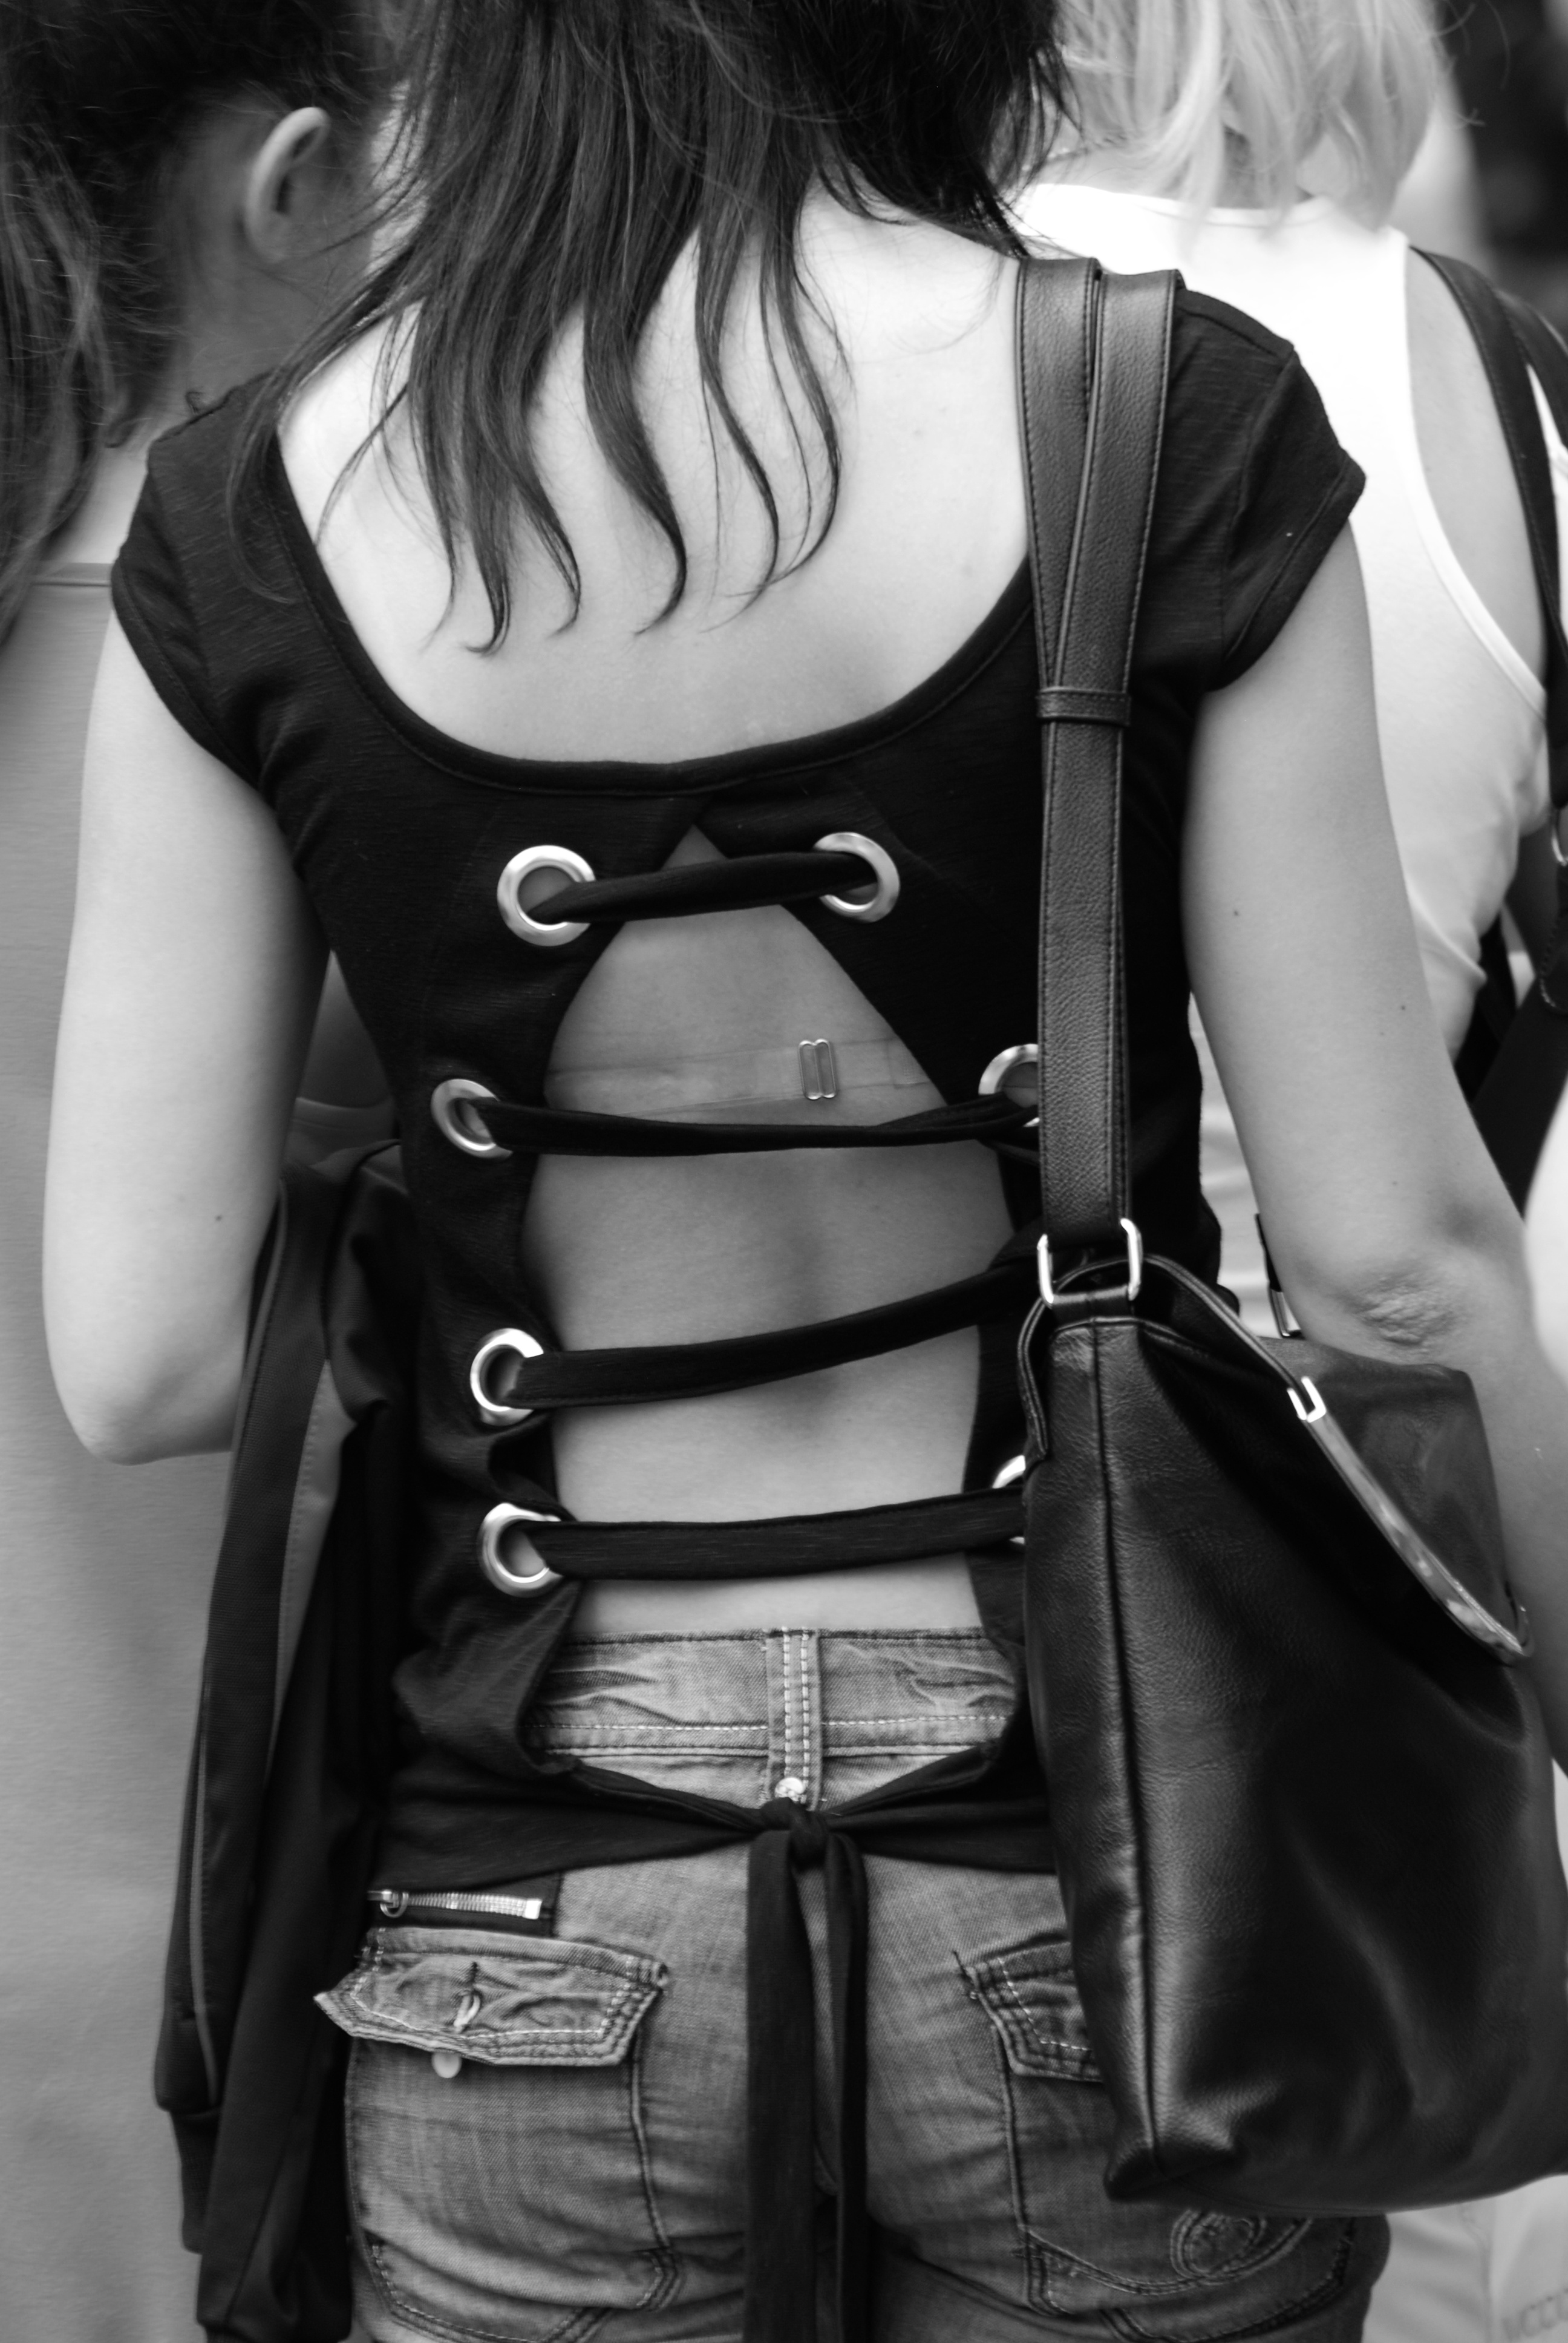
person, black and white, people, girl, woman, white, street, photography, model, fashion, nikon, clothing, black, monochrome, lady, bw, blackandwhite, blackwhite, candid, girls, women, back, glasses, beauty, nikkor, russia, d80, nikond80, 70300mmf4556gvr, yaroslavl, interaction, photo shoot, monochrome photography, human positions